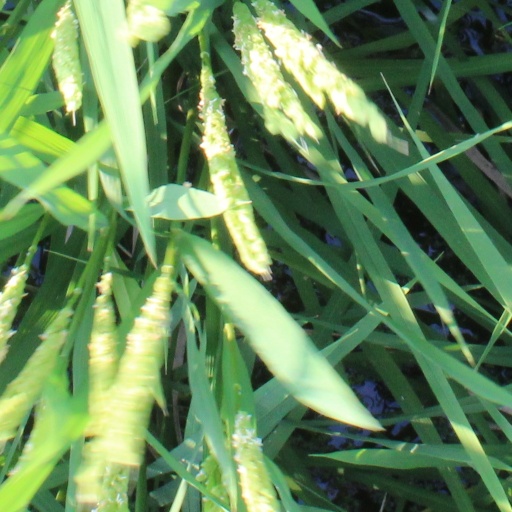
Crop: rice